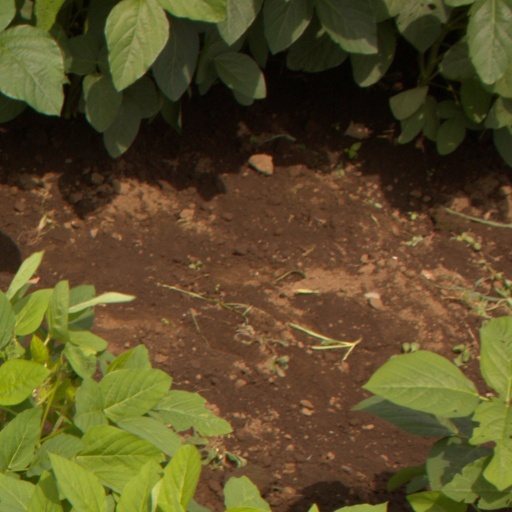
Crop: soybean